Exit Marrakech

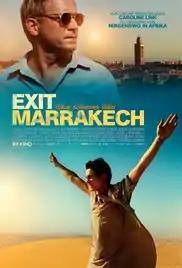
Film poster

Exit Marrakech is a 2013 German drama film written and directed by Caroline Link. It was screened in the Special Presentation section at the 2013 Toronto International Film Festival.